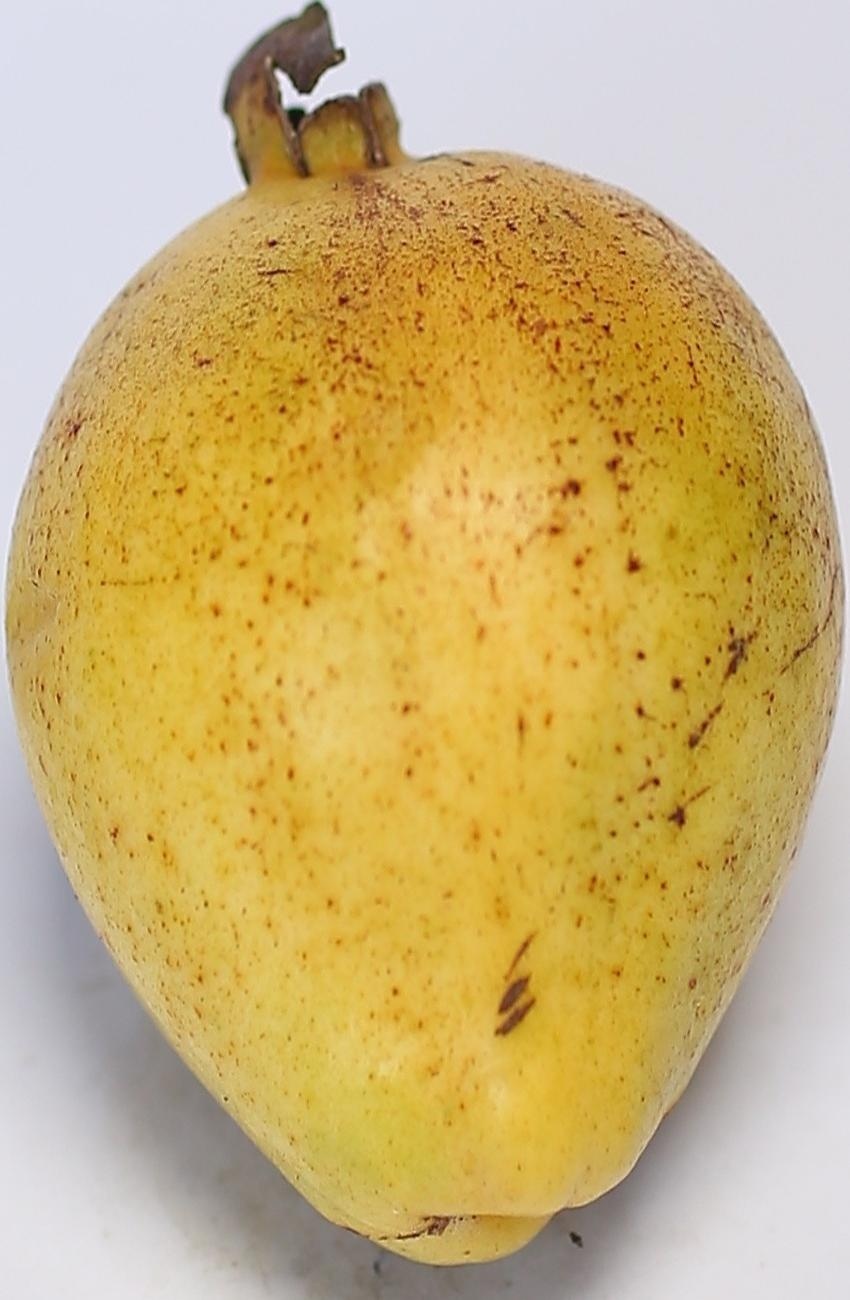
Maturity: ripe
Variety: riyali